Christian symbolism

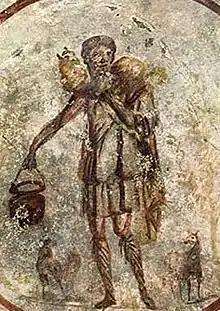
A 3rd-century painting of the Good Shepherd in the Catacomb of Callixtus

The Chi Rho is formed by superimposing the first two (capital) letters chi and rho (ΧΡ) of the Greek word "ΧΡΙΣΤΟΣ", meaning Christ, in such a way to produce the monogram. Widespread in ancient Christianity, it was the symbol used by the Roman emperor Constantine I as vexillum (named Labarum).